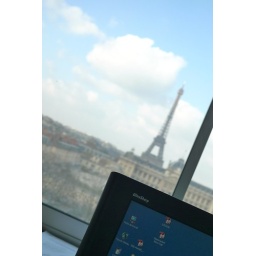
View from an office window in Paris